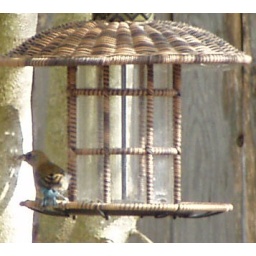
male in molting stage; wing bars seen in this photo (not white as would be the case in a Lazuli Bunting)